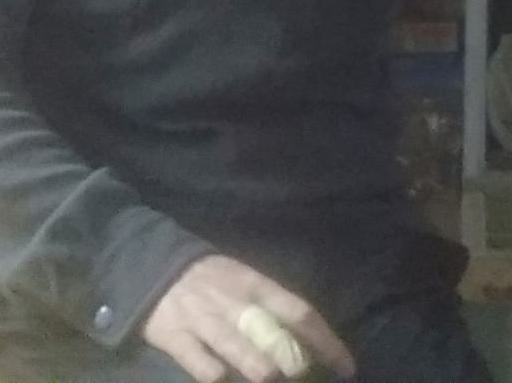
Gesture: no_gesture